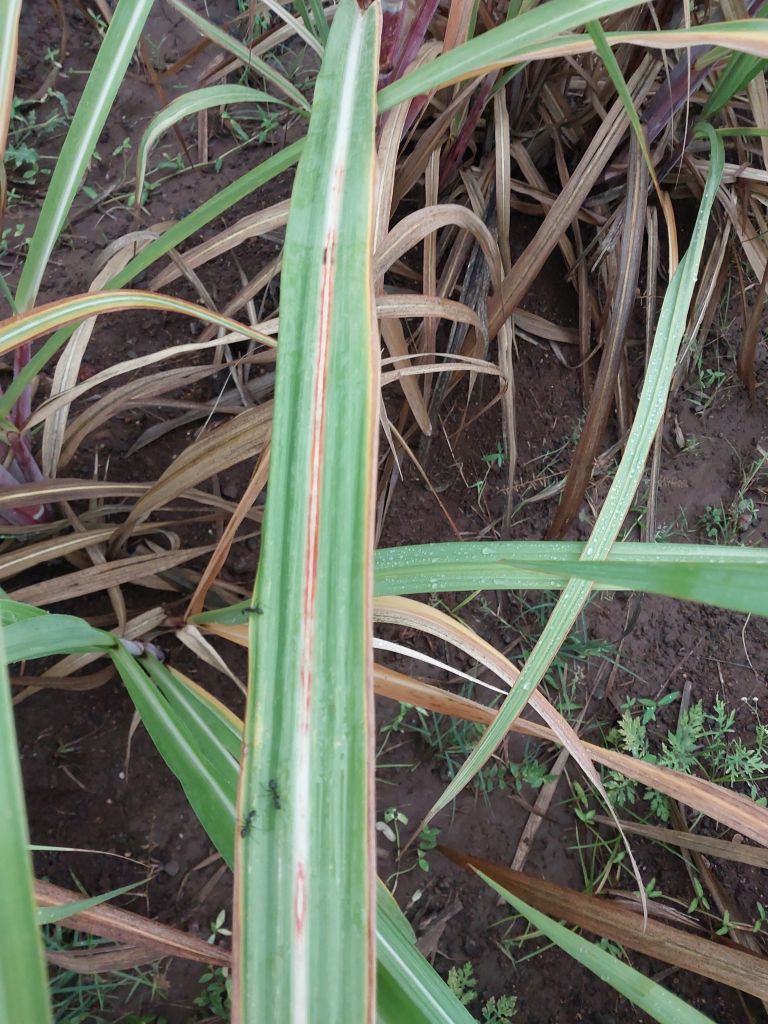
Label: Brown Spot